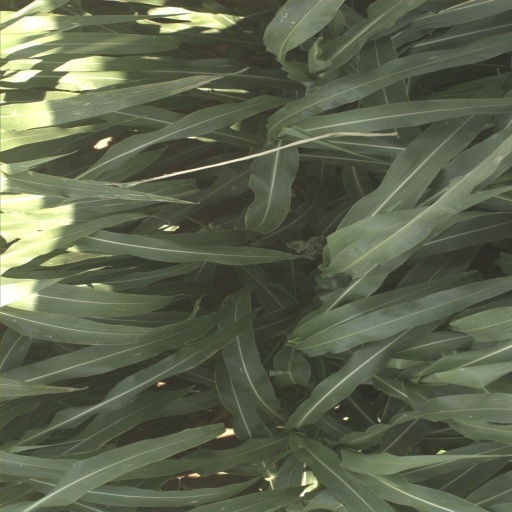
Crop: sorghum